Sky position (RA, Dec in degrees): 336.868, -0.2369
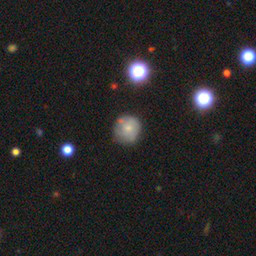
Galaxy morphology: Round Smooth Galaxies